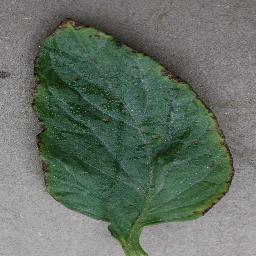
Label: Tomato___Bacterial_spot